Kempeitai

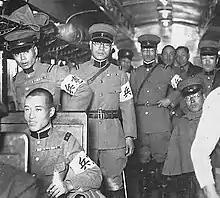
"Kempeitai" non-commissioned officers aboard a train in 1935

In 1931–1932, Japan invaded and occupied Manchuria and established the puppet state of Manchukuo. It became a major zone of operations for the "Kempeitai", with 18,000 personnel in the area by 1932. Many of Japan's wartime leaders built their reputations and careers as officers in the Manchurian "Kempeitai", including Lieutenant General , commander of the Manchukuo "Kempeitai" (1932–1934) and later Vice Minister of War; General Shizuichi Tanaka, commander of the Kwantung Army's "Kempeitai" (1937–1938) and later commander of Tokyo "Kempeitai" (1938–1940) and Eastern District Army; and notoriously General Hideki Tojo, commander of the Kwantung Army "Kempeitai" (1935–1937) and later Minister of War, Prime Minister, and Chief of the General Staff.